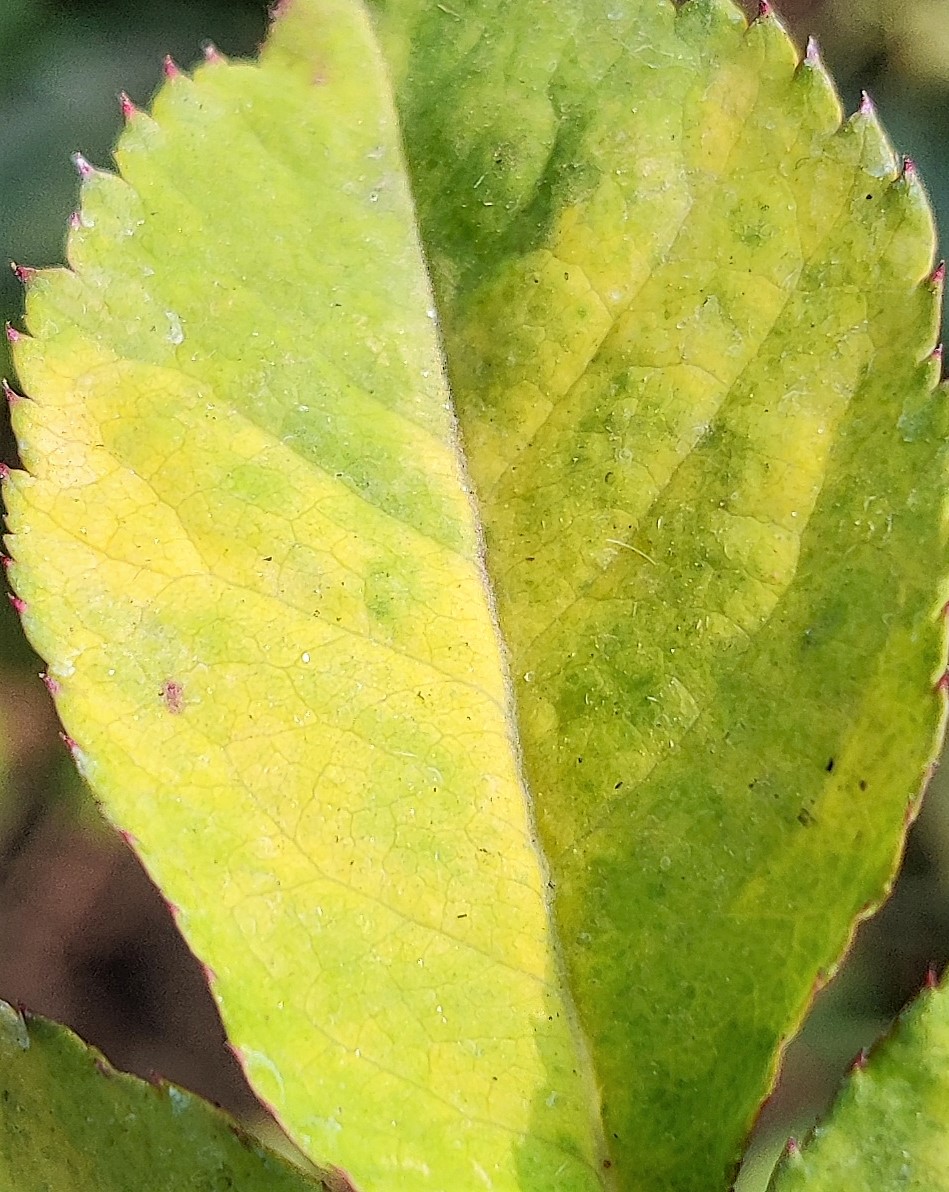
Label: Downy Mildew